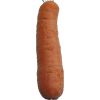
Label: carrot